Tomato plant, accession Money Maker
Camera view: horizontal (90 deg, fisheye); turntable rotation: 270 degrees
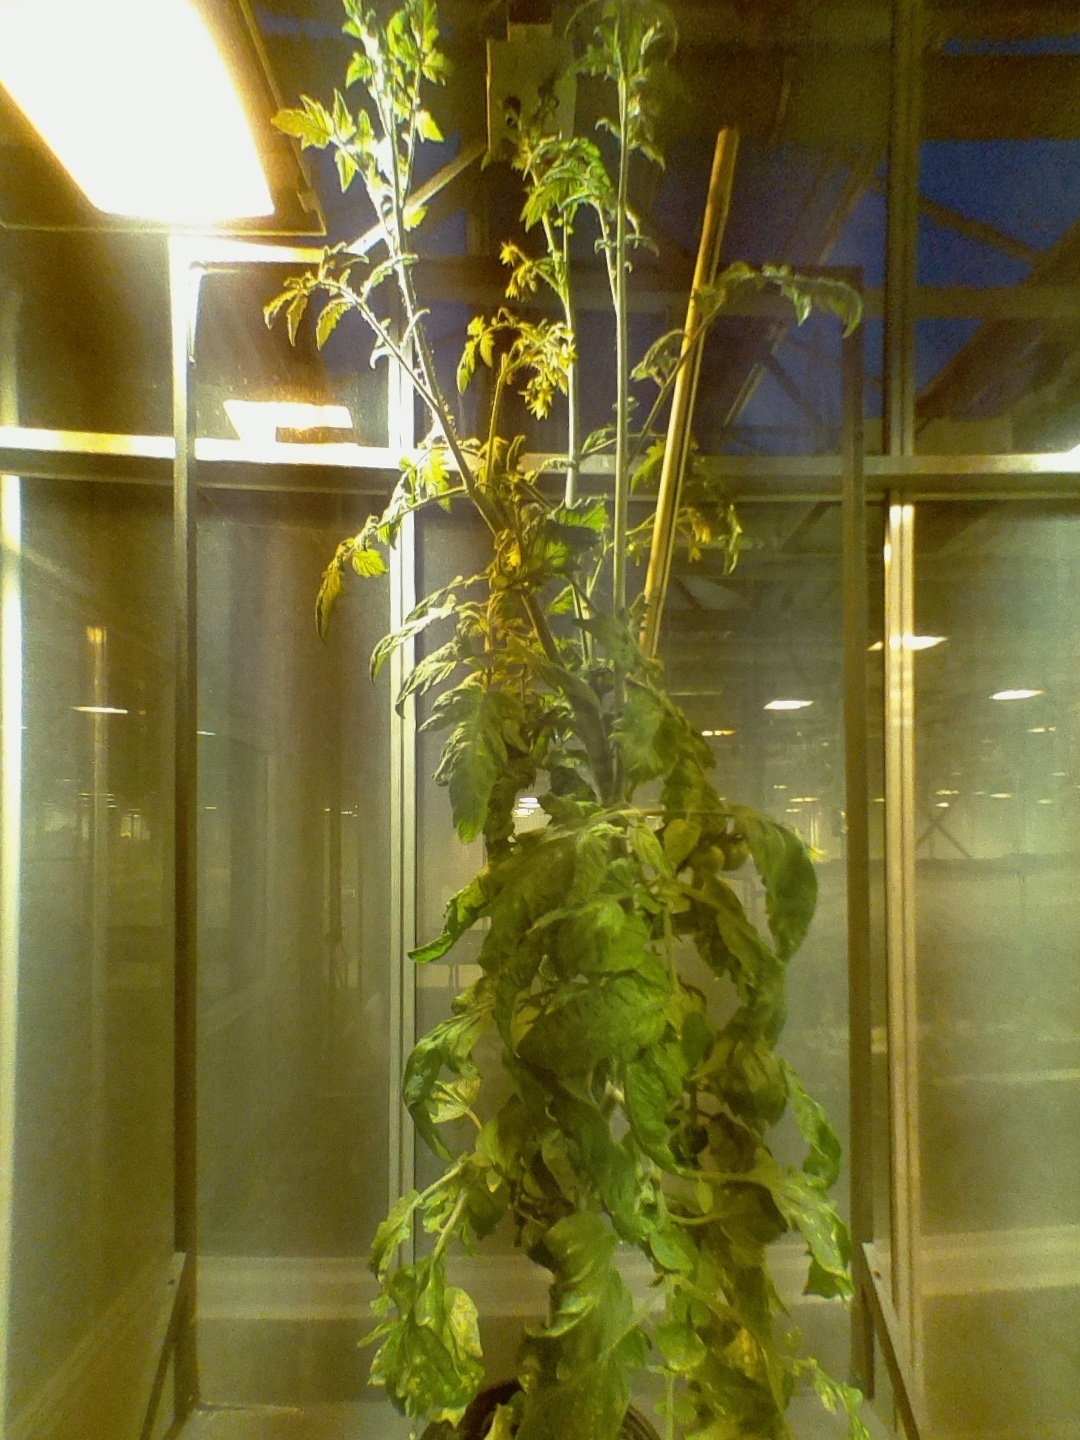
BBCH growth stage 72: 20%-30% of final fruit size